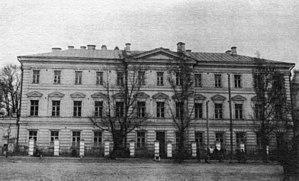
Andreï Ivanovitch Melenski était un architecte néoclassique de Moscou nommé architecte de la ville de Kiev en 1799 et occupe ce poste pendant une trentaine d'années. Ses réalisations sont monumentales par leur aspect architectural et non pas ornemental et ont donc été épargnées des destructions des années 1920 et 1930; caractérisées par de larges façades rectangulaires encadrant une colonade surmontée d'un tympan triangulaire, ou bien plus rarement par des rotondes périptères, elle continuent de marquer le paysage urbain de Kyiv aujourd'hui.
L’université nationale « Académie Mohyla de Kiev », NaUKMA, située à Kiev, en Ukraine est l'une des principales universités ukrainiennes. L'Académie de Kiev, le prédécesseur de l'université, a été fondée en 1632, ce qui en fait le plus vieil établissement d'enseignement supérieur en Ukraine. L'université actuelle est localisée sur le site de l'Académie dans le quartier ancien de Podil. Elle a été réorganisée en 1991, et l'enseignement débutait l'année suivante. NaUKMA a le plus haut niveau d'accréditation du ministère de l’Éducation et de Science d'Ukraine, et est membre actif d'associations internationales d'université, comme l'Association des universités européennes. L'université est bilingue.